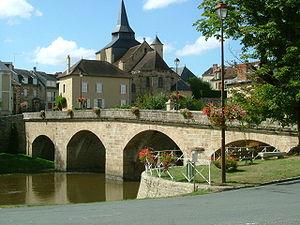
La Celle-Dunoise est une commune française située dans le département de la Creuse en région Nouvelle-Aquitaine.